Sanda Domain

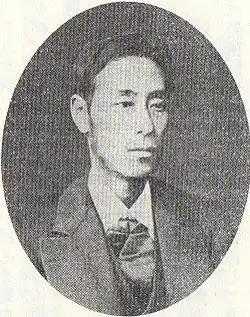
Kuki Michitaka, last "daimyō" of Sanda

Araki Murashige conquered Settsu Province for Oda Nobunaga and rebuilt an ancient fortification which had been erected by the Akamatsu clan as Sanda Castle in 1575. After he was killed in his revolt against Nobunaga in 1582, the castle was assigned to Nobunaga's general, Yamazaki Katase as part of a 23,000 "koku" domain. His son, Yamazaki Iemori, although serving in the losing Western Army in the Battle of Sekigahara, was transferred to Wakasa Domain in Inaba Province with an increase to 30,000 "koku" by Tokugawa Ieyasu. He was replaced by Arima Noriyori, a general in the Eastern Army. On his death, the domain was merged by his heir Arima Toyōji, with Fukuchiyama Domain in Tamba Province and Sanda Castle was destroyed. Due to his exploits in the Battle of Osaka in 1620, he was promoted to 200,000 "koku" and transferred to Kurume Domain in Chikugo Province. In 1626, Matsudaira Shigenao, formerly of Kaminoyama Domain in Dewa Province was assigned a "kokudaka" of 30,000 "koku", and Sanda Domain was reestablished. He was later transferred to Bungo Province. In 1633, Kuki Hisakata was transferred to Sanda from Toba Domain in Shima Province. The Kuki clan had a fleet of armored ships and controlled maritime traffic around Ise Bay, fighting on both sides during the Battle of Sekigahara, with Kuki Yoshitaka siding with the western forces loyal to Toyotomi Hideyori, and his son Kuki Moritaka, joining the eastern armies of Tokugawa Ieyasu. With the establishment of the Tokugawa shogunate, Kuki Moritaka was confirmed as "daimyō" of Toba, initially with a "kokudaka" of 35,000 "koku", growing to 55,000 "koku" under his son Kuki Hisataka. However, on Kuki Hisakata's death, there was a succession dispute, and the shogunate punished both parties by reassigning Kuki Hirakata to inland Sanda with 36,000 "koku" and his brother Kuki Takase to inland Ayabe Domain in Tanba Province with 20,000 "koku".